Włodzimierz Pietrzak

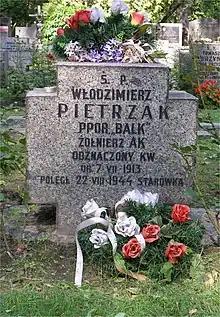
Pietrzak's grave at Powązki Military Cemetery

Włodzimierz Pietrzak (7 July 1913 – 22 August 1944) was a Polish poet and literary critic. He was active in the underground cultural life in occupied Poland, editing underground magazines. He took part and died in the Warsaw Uprising.